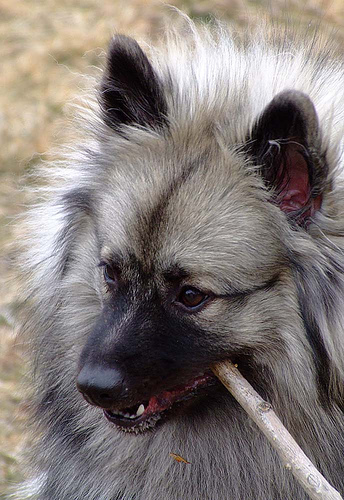
Animal: dog
Breed: keeshond